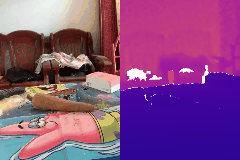
Label: carrot